Chickering & Sons

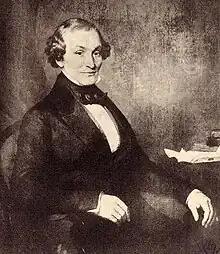
Jonas Chickering, founder.

It was P.T. Barnum who persuaded Jenny Lind - the Swedish Nightingale - to make a concert tour of the United States. After her agreement, Barnum commissioned the Chickering company to manufacture a custom grand piano for her nationwide tour, ultimately involving 93 performances. The piano was completed by August 1850; Lind arrived in September and the concert series began in Boston. Her pianist was Otto Goldschmidt, whom she married at the end of her tour.